2013 Boston mayoral election

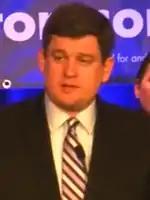
John Connolly delivers his concession speech after the November election

Walsh defeated Connolly by a narrow margin of 3.5%, with Connolly conceding and stating he believed Walsh would be a successful mayor. There were a total of 560 write-in votes, the largest recipient of these being baseball player David Ortiz.